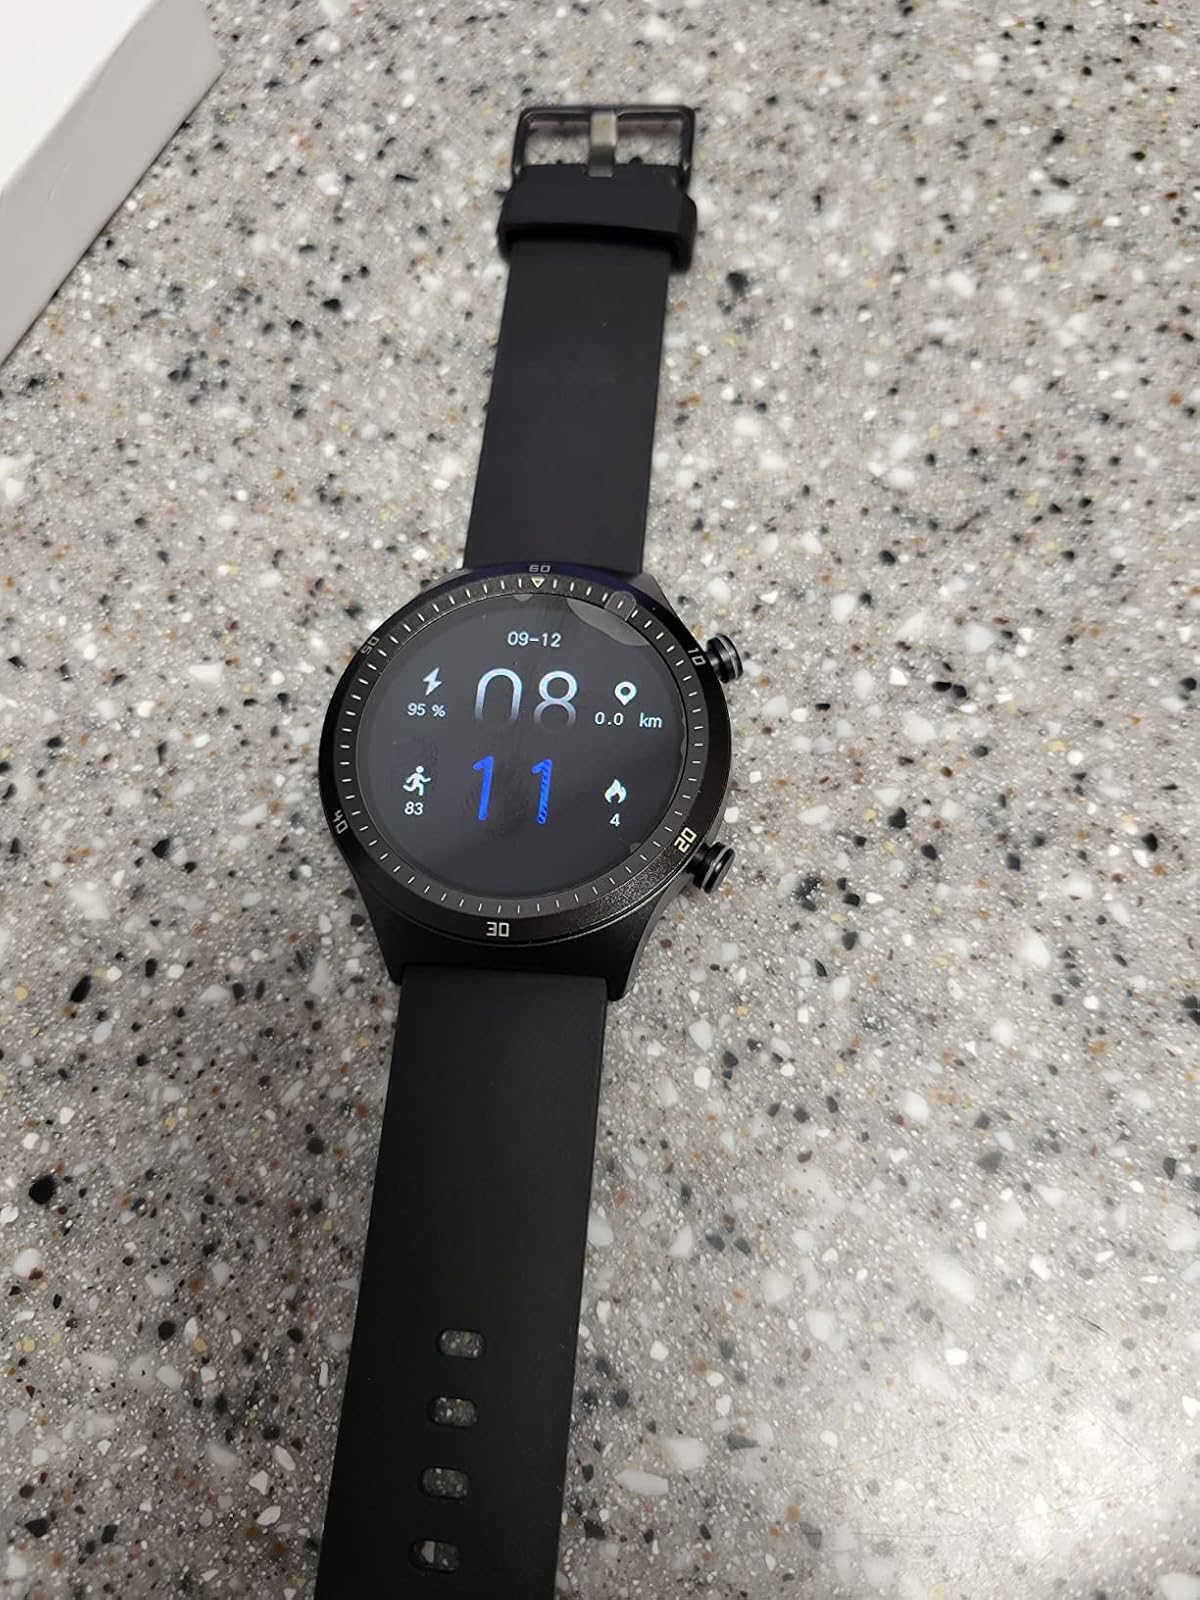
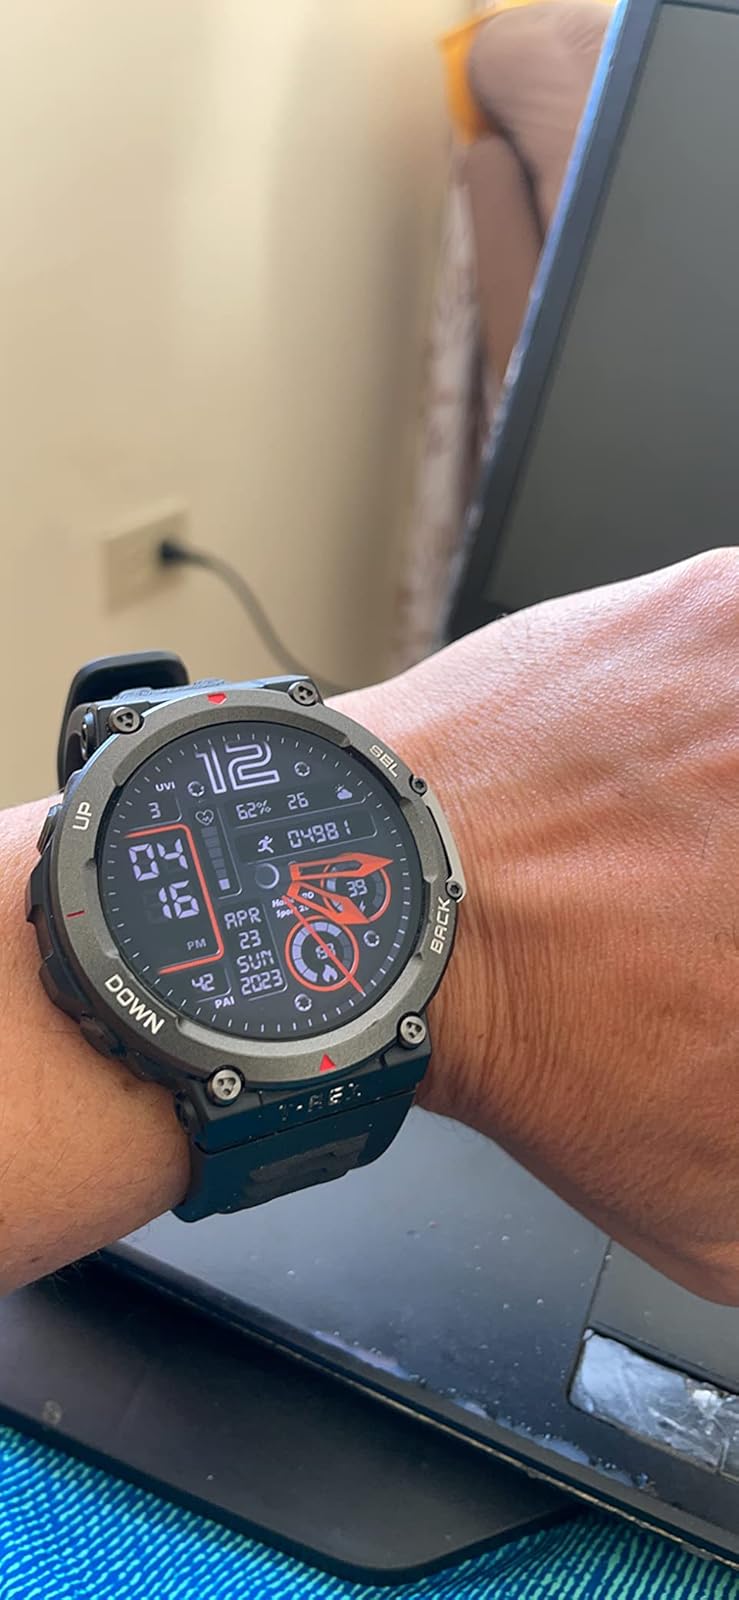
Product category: smartwatch
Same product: no